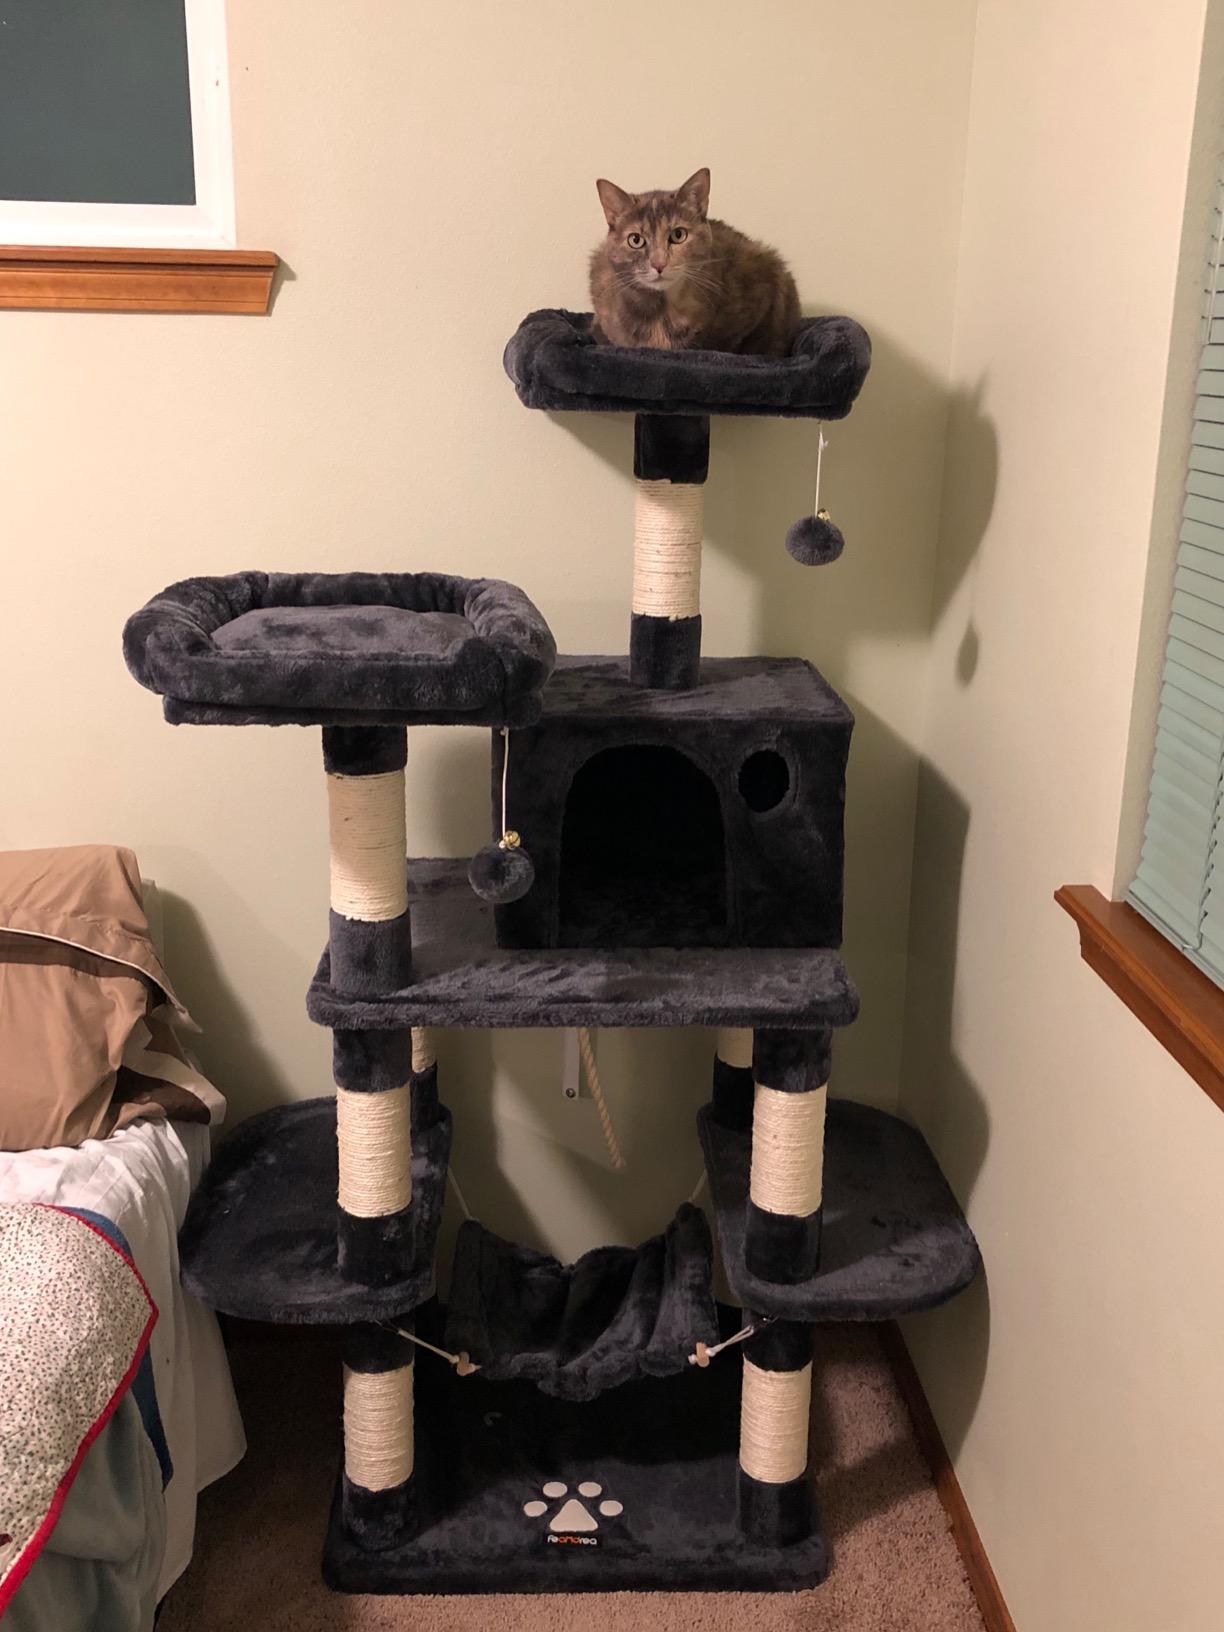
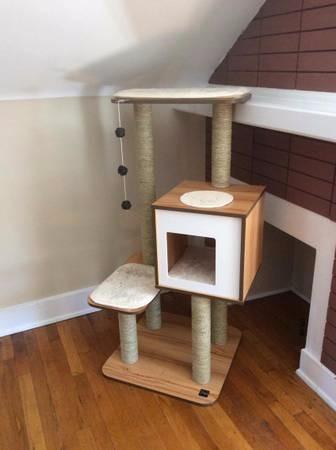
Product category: items_cat tree
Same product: no